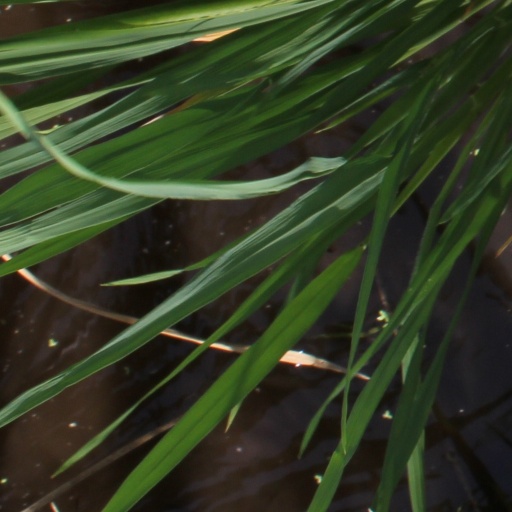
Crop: rice